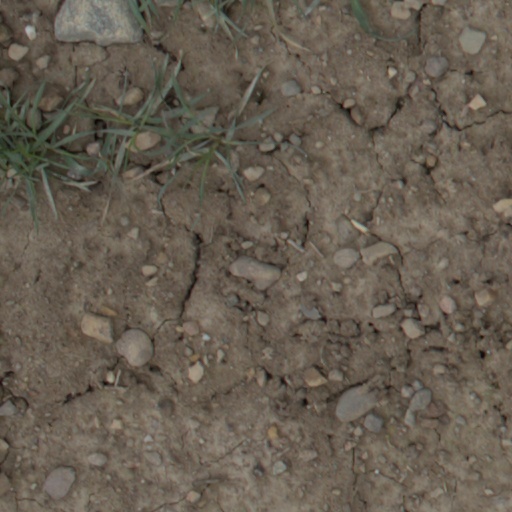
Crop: wheat